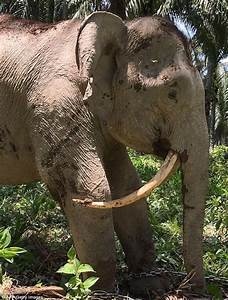
Label: elephant